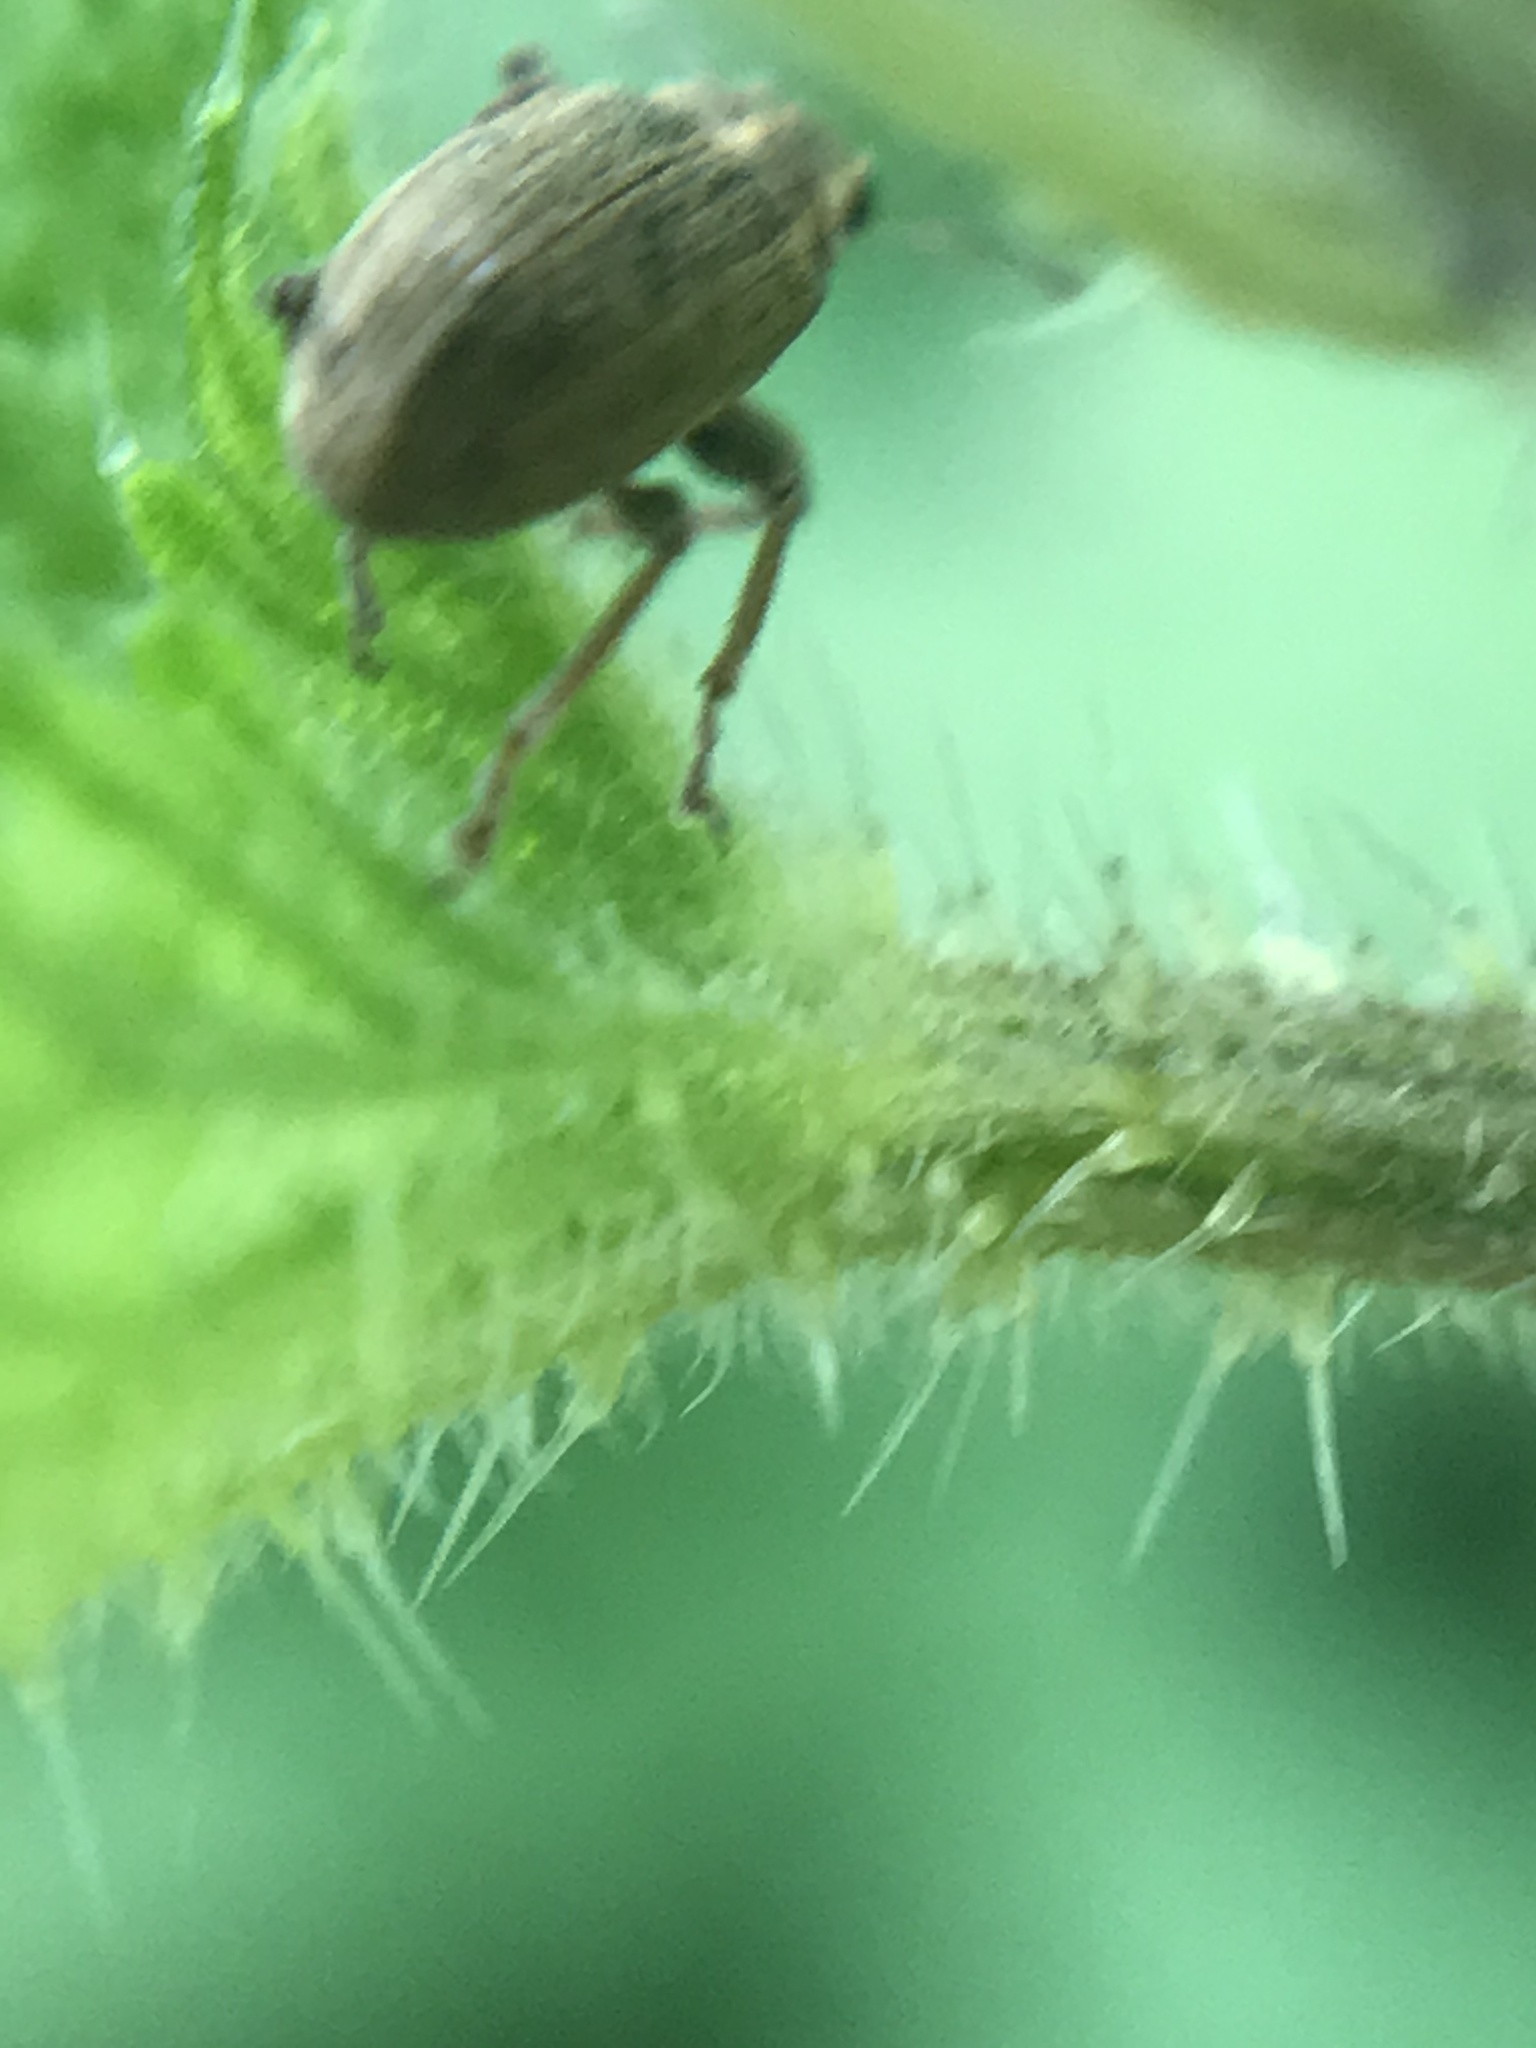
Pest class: pea_leaf_weevil